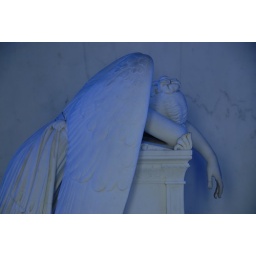
in metairie cemetery in new orleans. crypt of chapman hyams. surrounded in blue glow of staind glass windows.